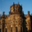
Label: castle